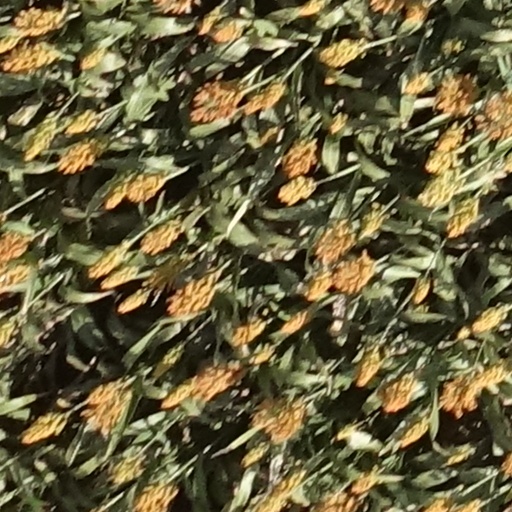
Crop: sorghum